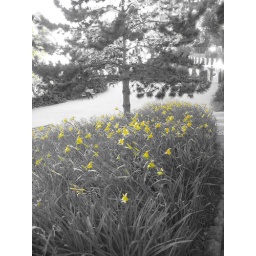
Pretty yellow flowers in the park